International Juridical Association

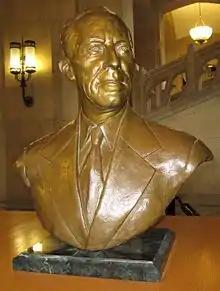
Bust of Harry Bridges at the University of Washington

The IJA was the brainchild of Carol Weiss King, according to a biography by Ann Fagan Ginger. As Ginger recounts, King decided to take "a trip to Europe" and happened to choose Russia thanks to an ad for "12 thrilling days in the U.S.S.R" (The source happened to appear in the communist literary magazine "New Masses". Ginger wrongly cites summer of 1932 for the ad's wording, which appeared in the April 1932 issue. However, a similar ad appeared in May 1931 with the lead "To the Soviet Union!" and itinerary therein that matches Ginger's account.) In Moscow, King met American Harry Shapiro, a Harvard Law School graduate, with whom she discussed the ILD and its "Soviet counterpart," the MOPR. "Shapiro urged King to help organize a new association of lawyers" in the States to "fight repression on many fronts" as most MOPR national sections were illegal. He gave her names in Berlin to look up. (Ginger's "trip" narration follows that of the NLG.)